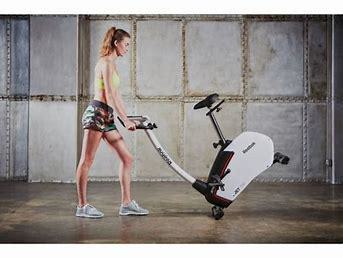
Brand: Reebok
Model: 100